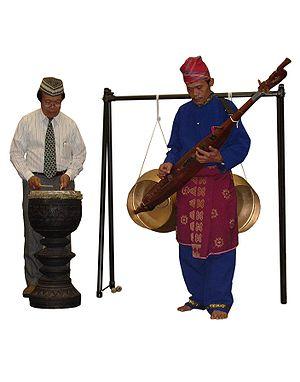
La musique philippine est un métissage entre les musiques d'Europe, d'Amérique, d'Indonésie et d'éléments indigènes, à la suite de quatre siècles d'une colonisation qui ne s'est jamais souciée d'en collecter les formes.
Le hegelung est un instrument de musique apparenté à un luth de grande taille élancé à deux cordes construit et joué par les tribus T'boli des Philippines.